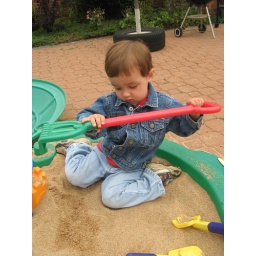
playing in the sand box